Günter Beier

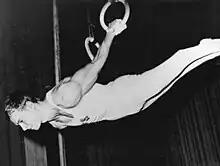
Beier in 1968

Günter Beier (born 2 March 1942) is a German former gymnast. He competed at the 1968 Summer Olympics in all artistic gymnastics events and won a bronze medal with the East German team. Individually, his best achievement was 15th place in the vault. He won four consecutive national titles in the vault in 1964–1967.